Scarification in Africa

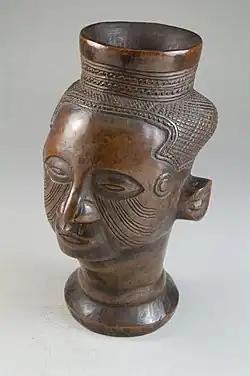
Wooden cup in the shape of a human head with stylized features from the Kuba culture. Cheeks have curved multilinear facial markings.

Luluwa people, and the wooden figurines created by the Luluwa people, undergo scarification using various methods and designs. The Luluwa sculpture of woman holding a cup, from the Democratic Republic of the Congo, also features scarification marks.